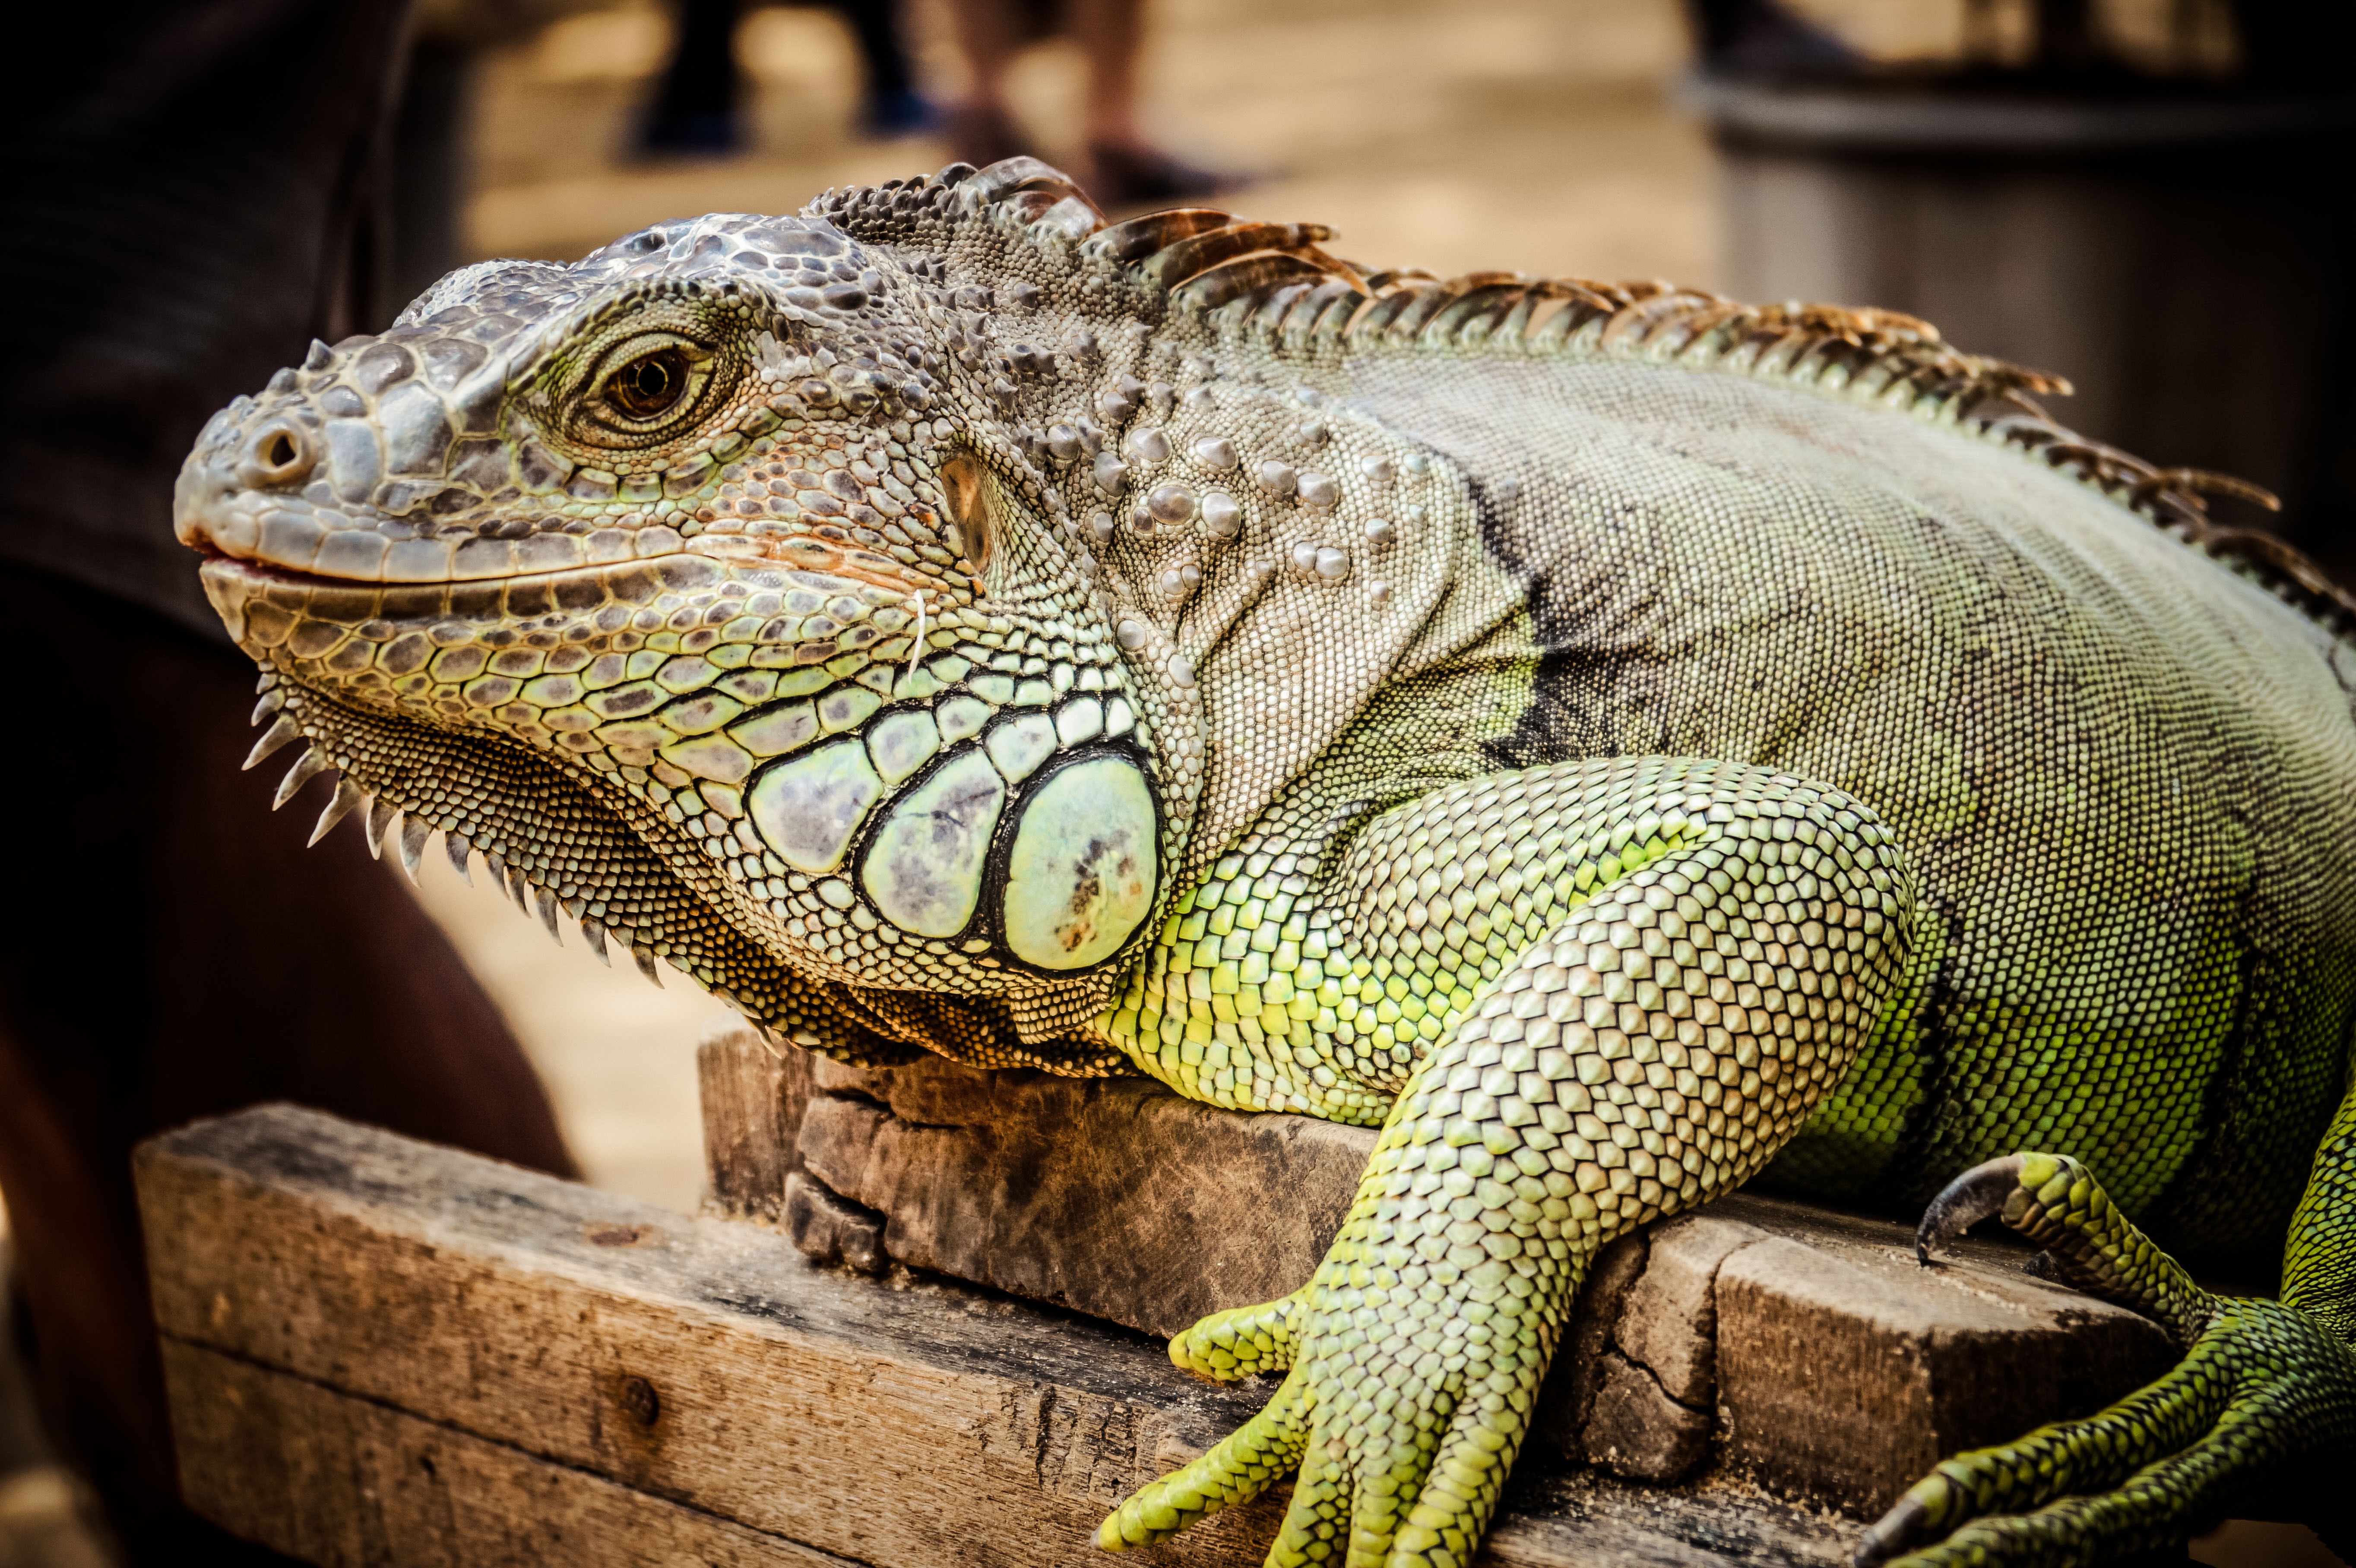
wildlife, reptile, iguana, fauna, lizard, close up, vertebrate, iguania, agamidae, scaled reptile